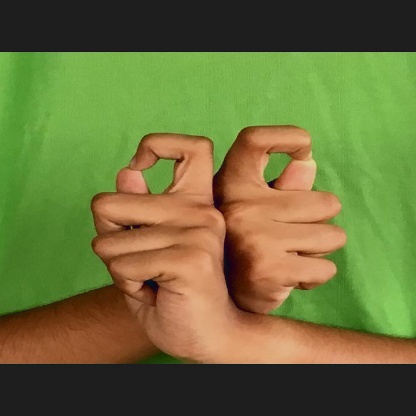
Mudra: Berunda